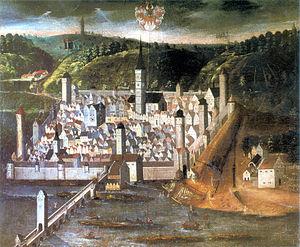
Ochsenfurt est une ville de l'arrondissement de Wurtzbourg en Basse-Franconie, située à l'extrémité sud du Triangle du Main. La vieille ville historique est une forteresse médiévale en grande partie conservée avec sa muraille et ses nombreuses tours et portes. Dans le centre, on peut voir un grand nombre de vieilles maisons à colombages et d'auberges ornées de statuettes ou d'enseignes en fer forgé.